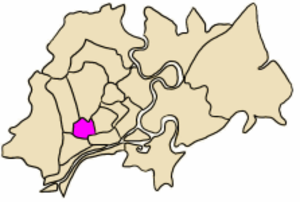
Le 11ᵉ arrondissement est un arrondissement urbain situé à l'est de Hô-Chi-Minh-Ville au Viêt Nam.